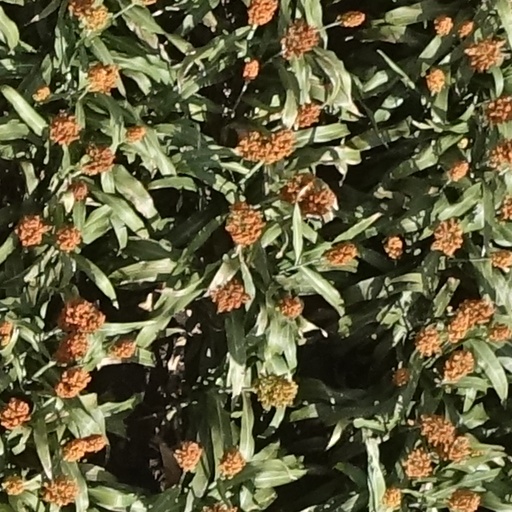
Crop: sorghum